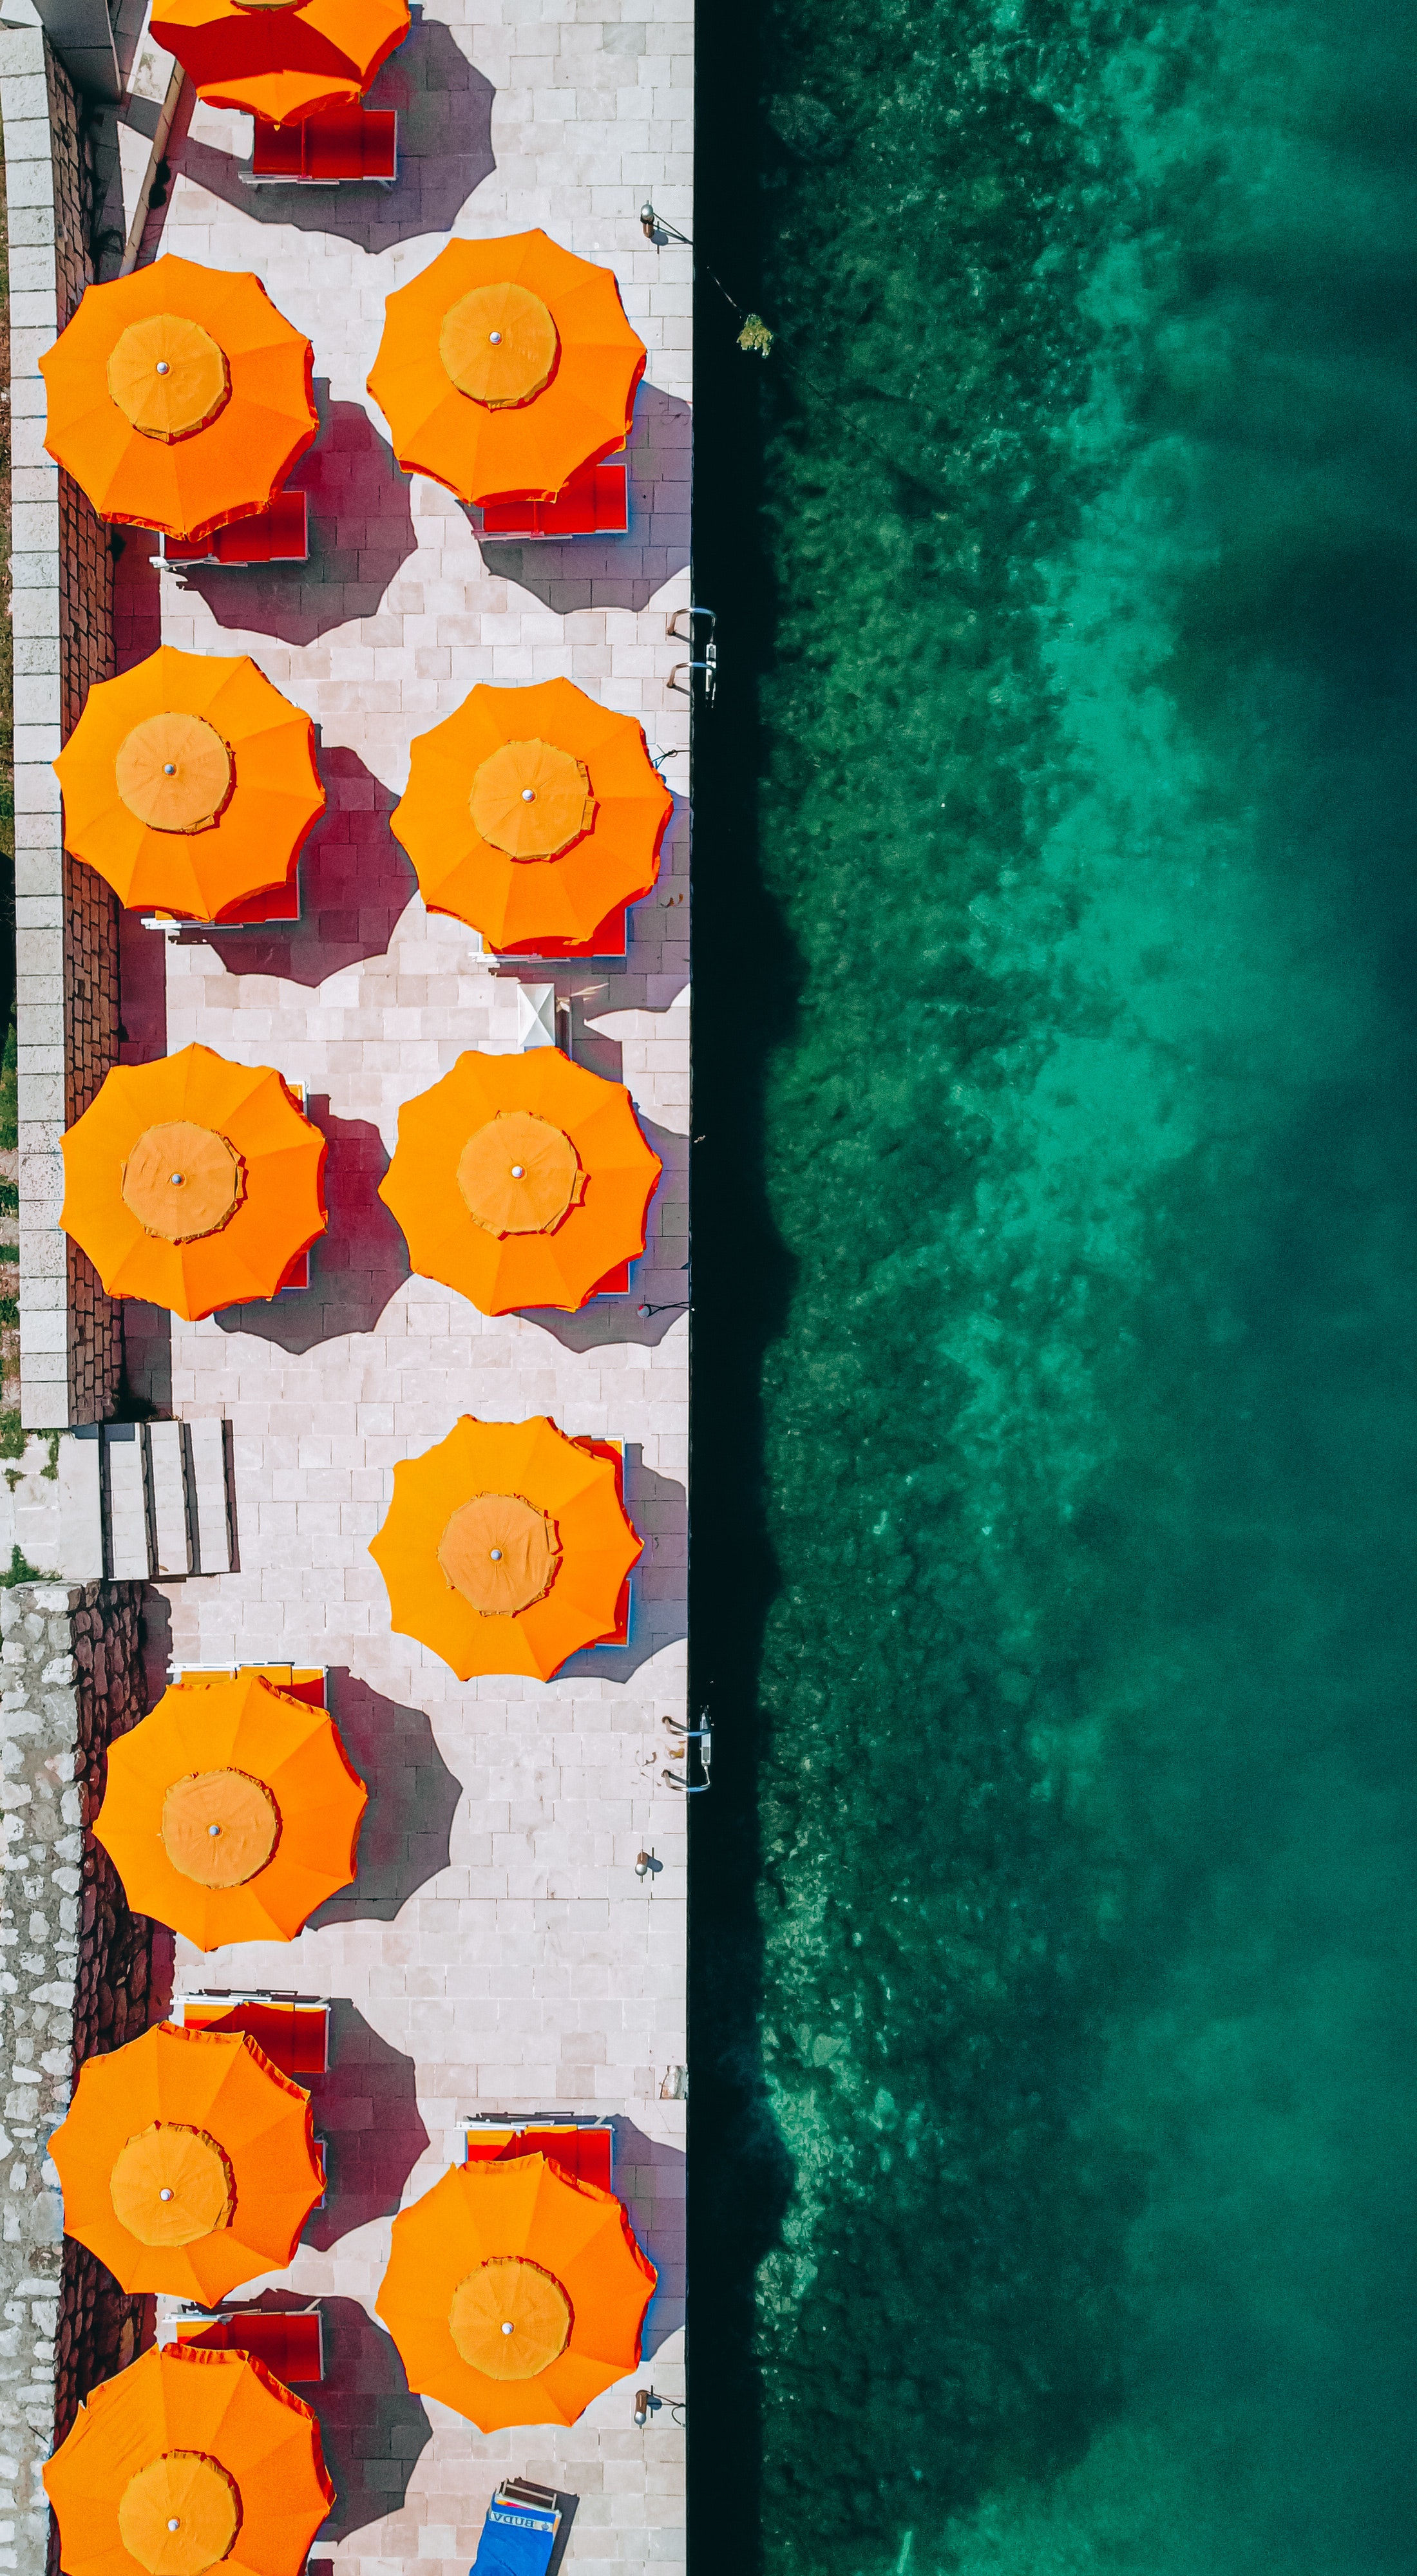
natural, orange, rectangle, yellow, font, pattern, circle, design, electric blue, art, graphic design, visual arts, illustration, paper product, graphics, E book reader case, coquelicot, number, paper